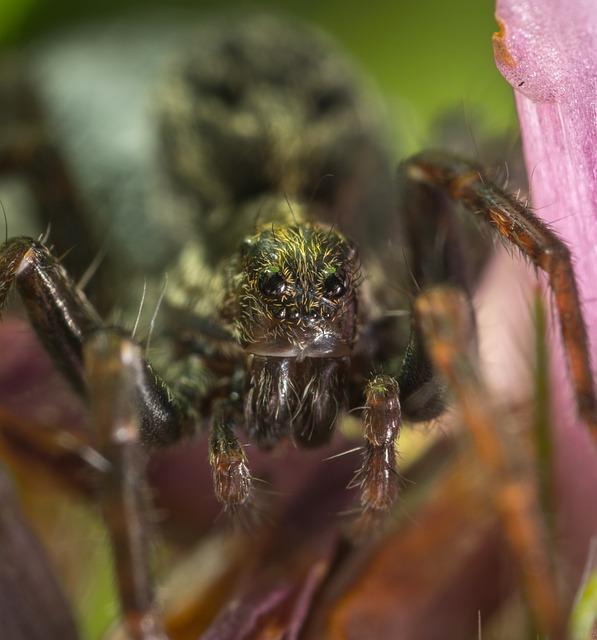
spider